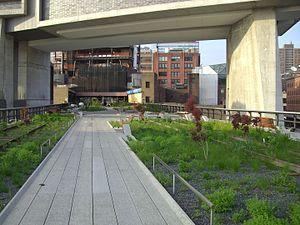
La High Line connue aussi sous le nom de High Line Park est un parc linéaire urbain suspendu de l'arrondissement de Manhattan à New York, aménagé sur une portion désaffectée des anciennes voies ferrées aériennes du Lower West Side. Inspirée de la Coulée verte René-Dumont, parc linéaire de 4,8 kilomètres du 12ᵉ arrondissement de Paris, en France créé en 1993, la High Line a été redessinée et plantée en voie verte et parc de sentier ferroviaire.